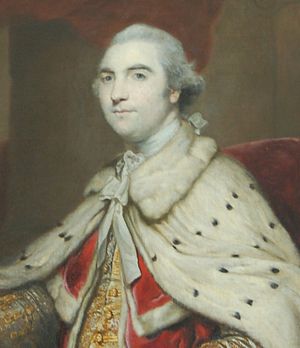
William Petty, 2. jarl af Shelburne
William Petty, 1. markis af Lansdowne KG PC var en britisk–irsk statsmand. Han var premierminister fra 1782 til 1783.